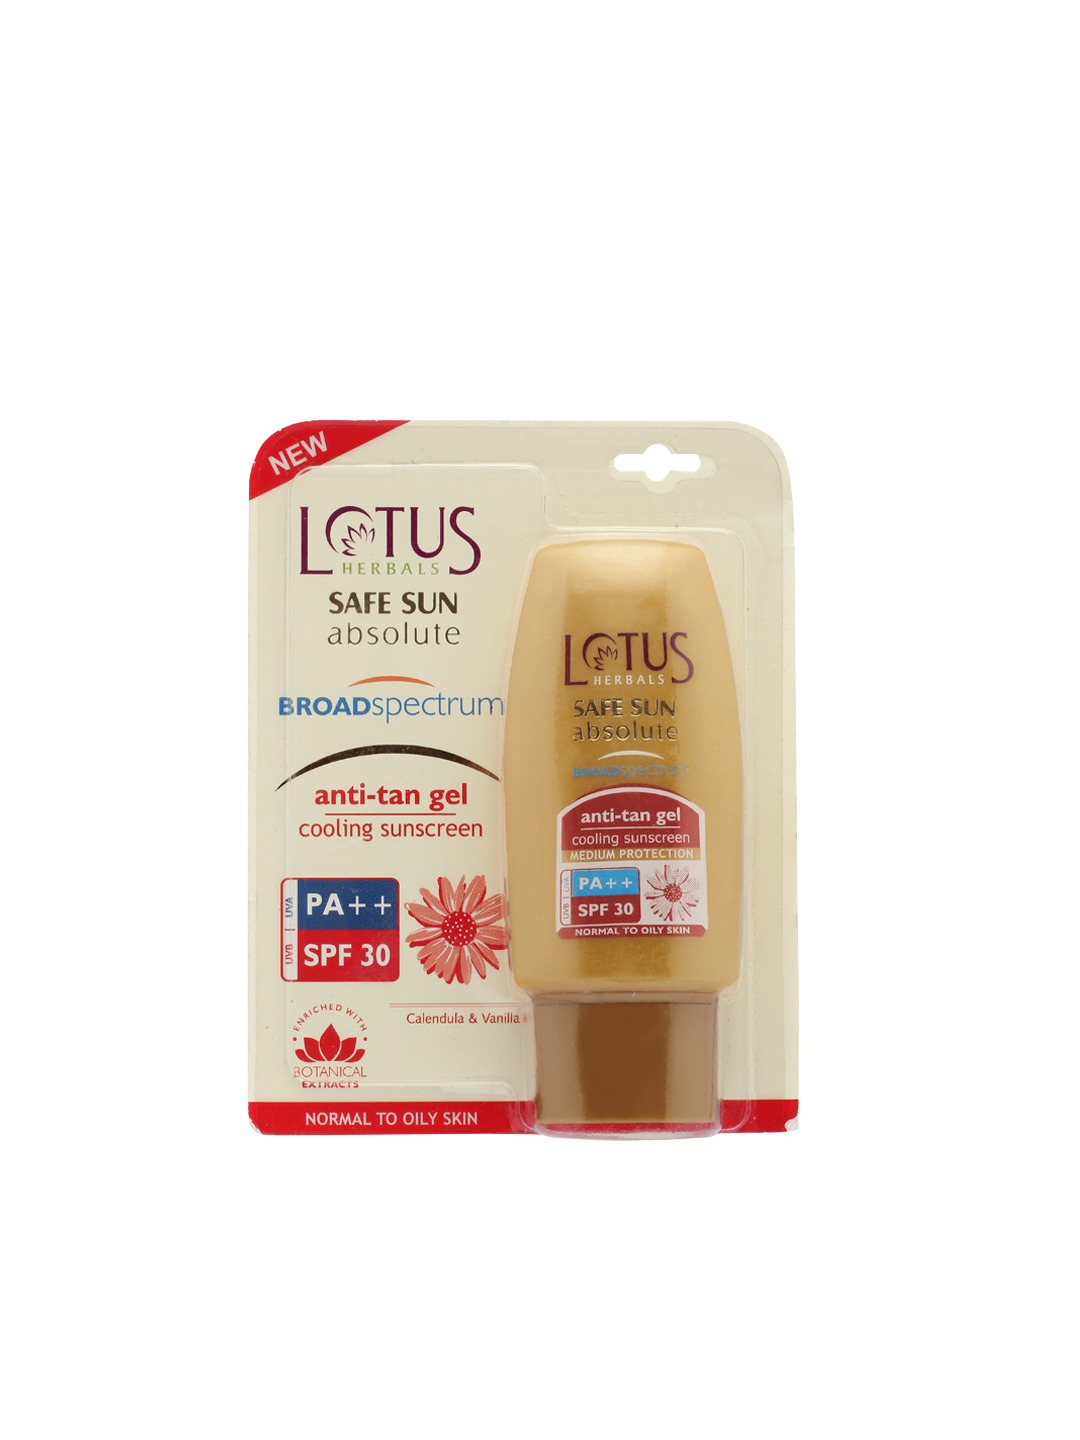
Lotus Herbals Safe Sun Absolute Sunscreen
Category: Personal Care / Skin Care / Sunscreen
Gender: Women
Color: White
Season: Spring 2017
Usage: NA